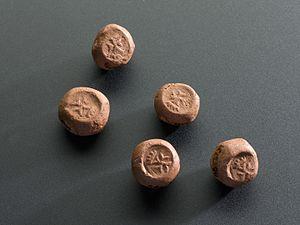
Le pica est un trouble du comportement alimentaire caractérisé par l'ingestion durable de substances non nutritives et non comestibles : terre, craie, sable, papier, plastique, céruse, cendre de cigarette, etc. Son nom vient du latin pica, la pie, cet oiseau étant réputé pour avoir ce comportement.